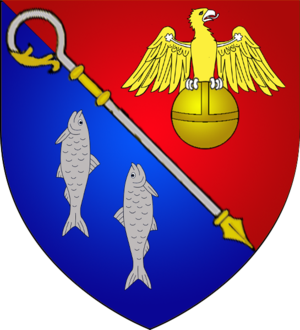
Dalheim
Dalheims våben
Dalheim er en kommune og et byområde i Luxembourg. Kommunen, som har et areal på 18,98 km², ligger i kantonen Remich i distriktet Grevenmacher. I 2005 havde kommunen 1.845 indbyggere.